Lawton–Almy–Hall Farm

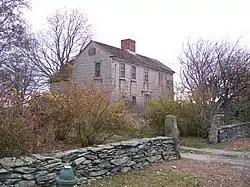
Lawton–Almy–Hall Farm in 2008

The Lawton–Almy–Hall Farm is an historic farm at 559 Union Street in Portsmouth, Rhode Island. The farm comprises of land, and a well-preserved farm complex with elements dating to the 18th century. The land was first granted in 1648 to George Lawton, and was owned by six generations of the family. It was acquired in 1832 by Peleg Almy, whose family owned it until 1938, when it was sold to the Halls. The farmhouse is one of the oldest in the area, with its northern section estimated to have been built about 1700, based on stylistic resemblance to the Quaker Meetinghouse (c. 1699) and a local schoolhouse (c. 1725).